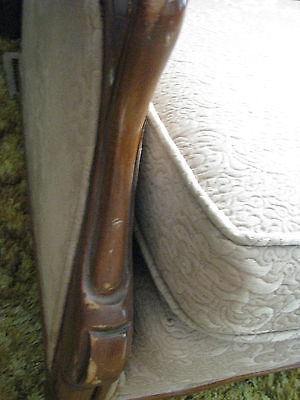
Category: sofa